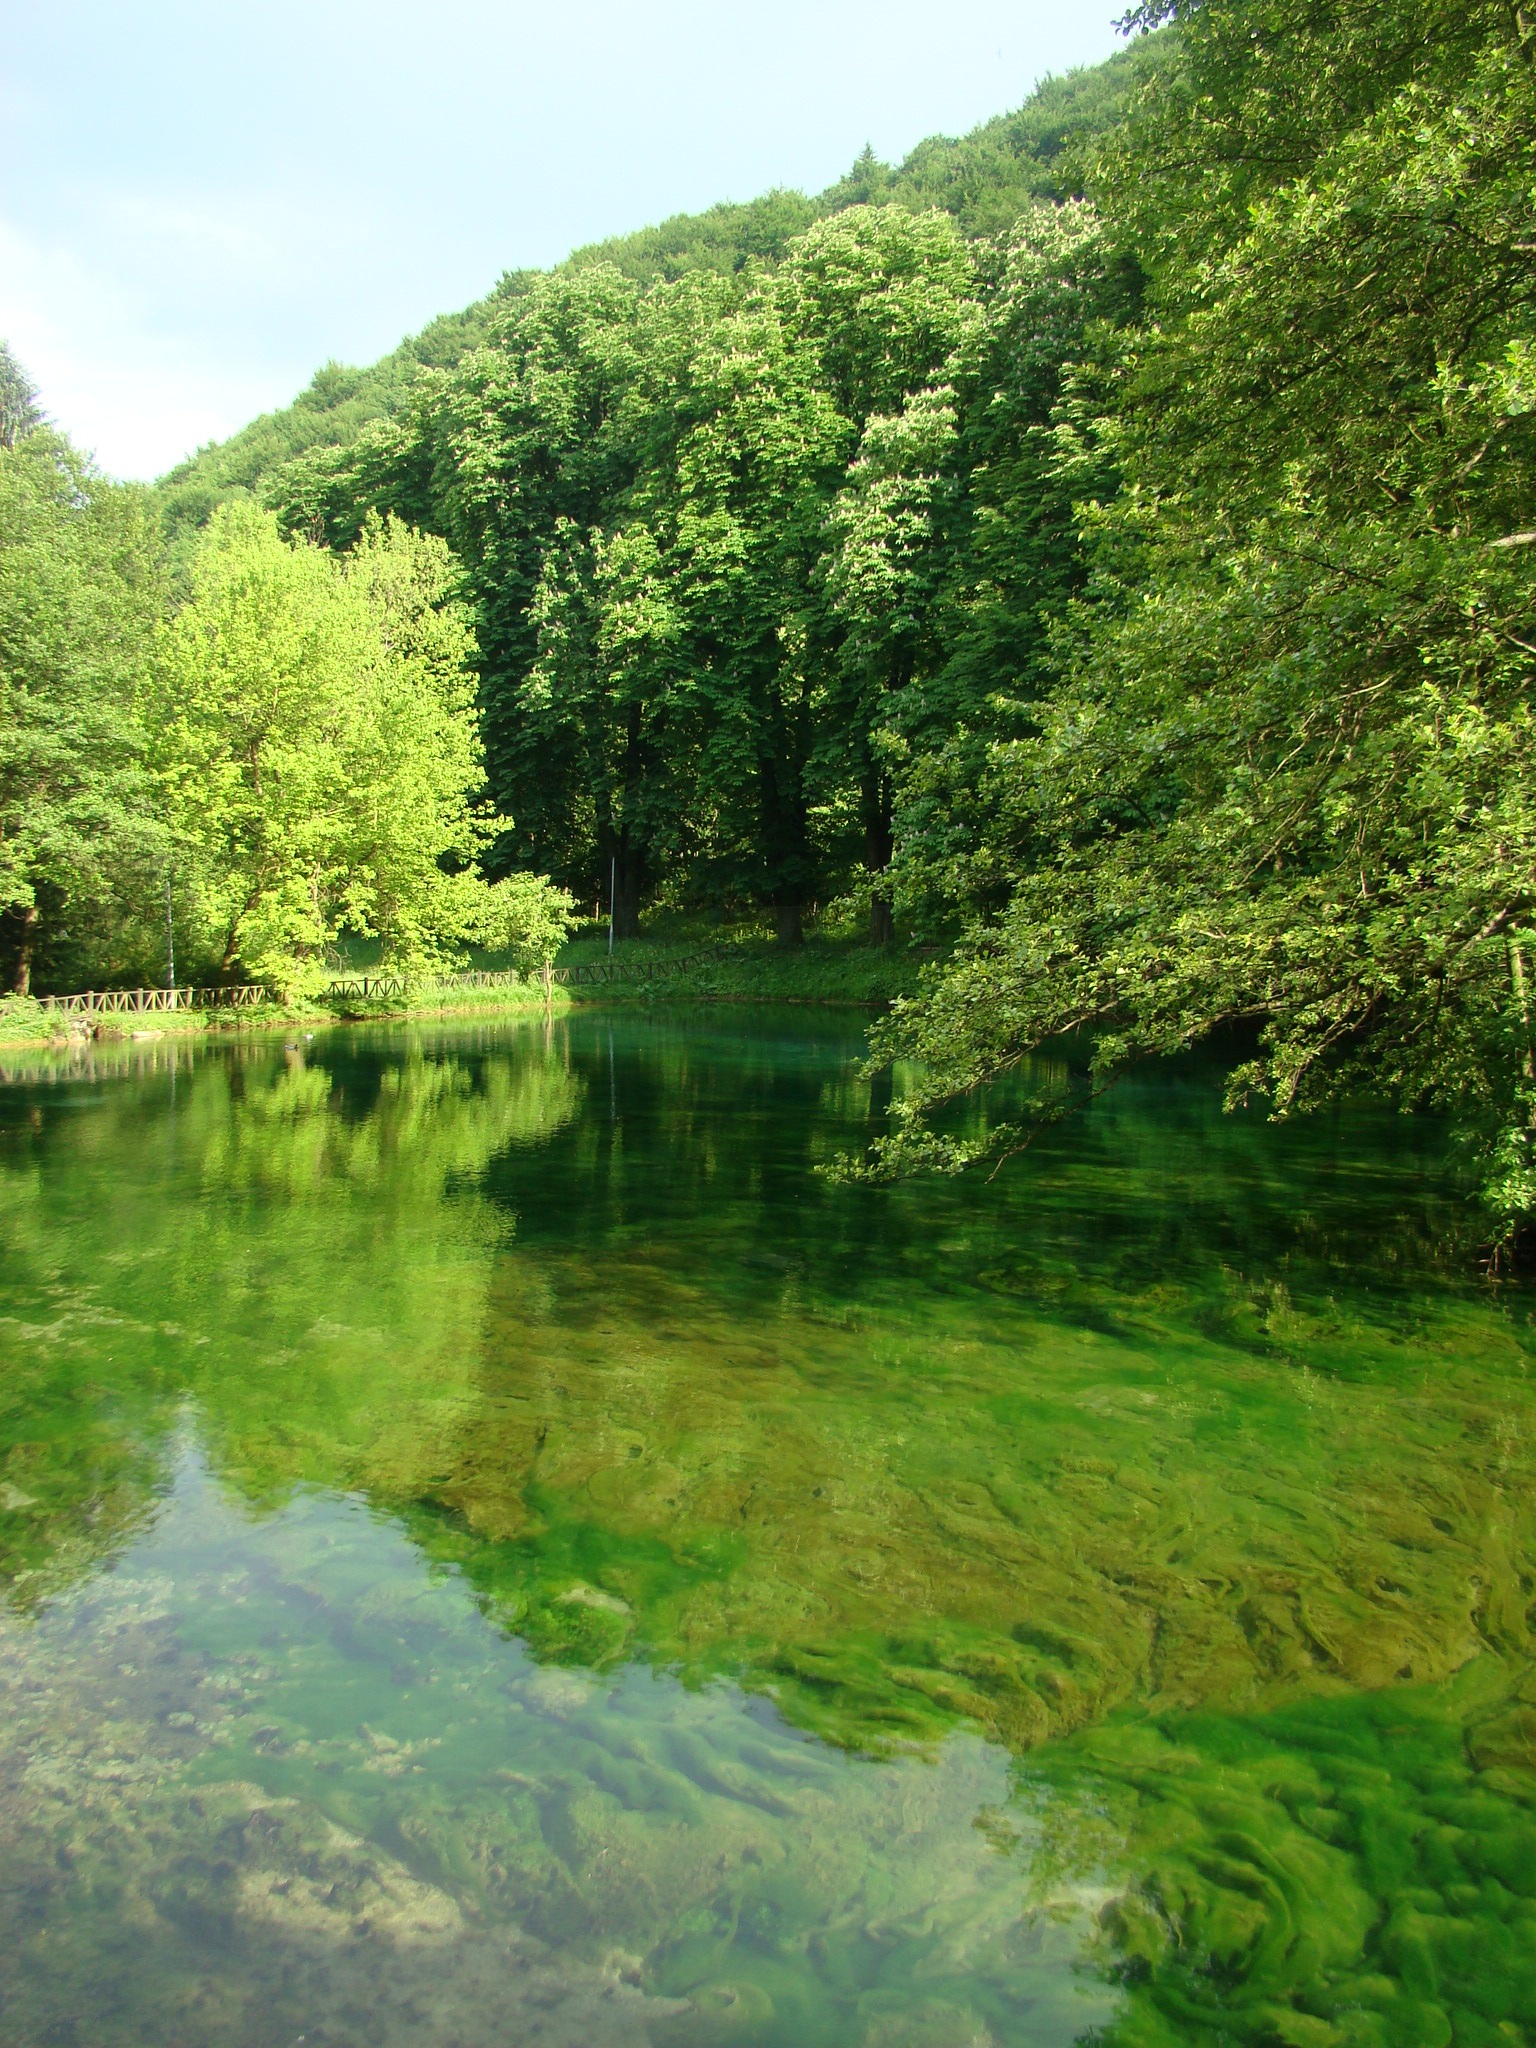
tree, water, nature, forest, wilderness, meadow, lake, river, valley, pond, stream, green, jungle, tranquil, body of water, vegetation, rainforest, woodland, habitat, pure, ecosystem, watercourse, nature reserve, natural environment